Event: Nepal Earthquake
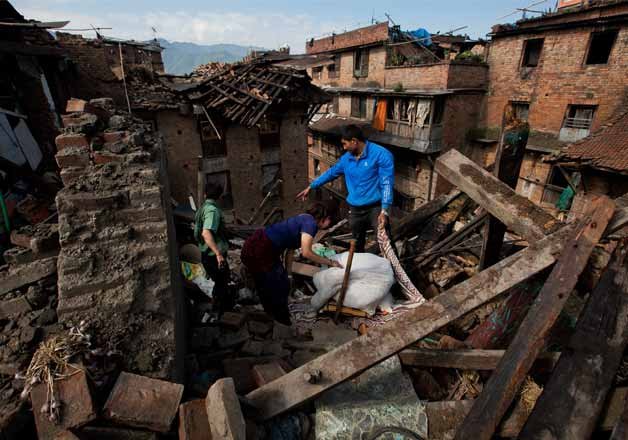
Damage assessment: damage